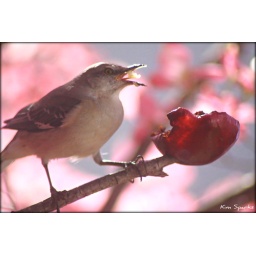
One of the birds outside our station enjoying the apple we placed in the tree. ps..I'm terrible with bird species.